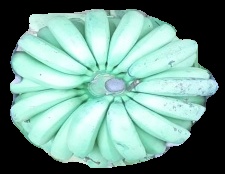
Variety: pachbale
Grade: grade2